White dwarf

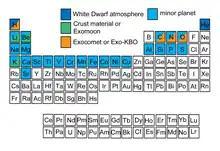
Elements discovered in the atmosphere of white dwarfs colder than .

Around 25–33% of white dwarfs have metal lines in their spectra, which is notable because any heavy elements in a white dwarf should sink into the star's interior in just a small fraction of the star's lifetime. The prevailing explanation for metal-rich white dwarfs is that they have recently accreted rocky planetesimals. The bulk composition of the accreted object can be measured from the strengths of the metal lines. For example, a 2015 study of the white dwarf Ton 345 concluded that its metal abundances were consistent with those of a differentiated, rocky planet whose mantle had been eroded by the host star's wind during its asymptotic giant branch phase.